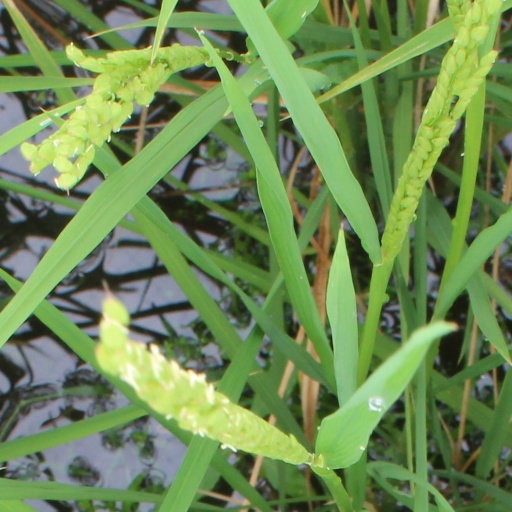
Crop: rice